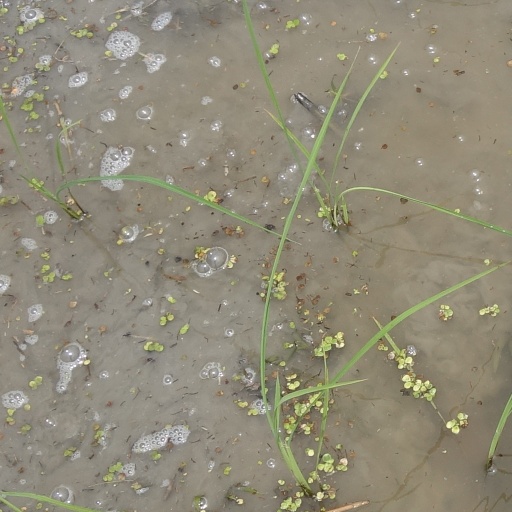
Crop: rice